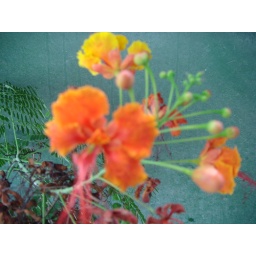
orange tree flower in antipolo city